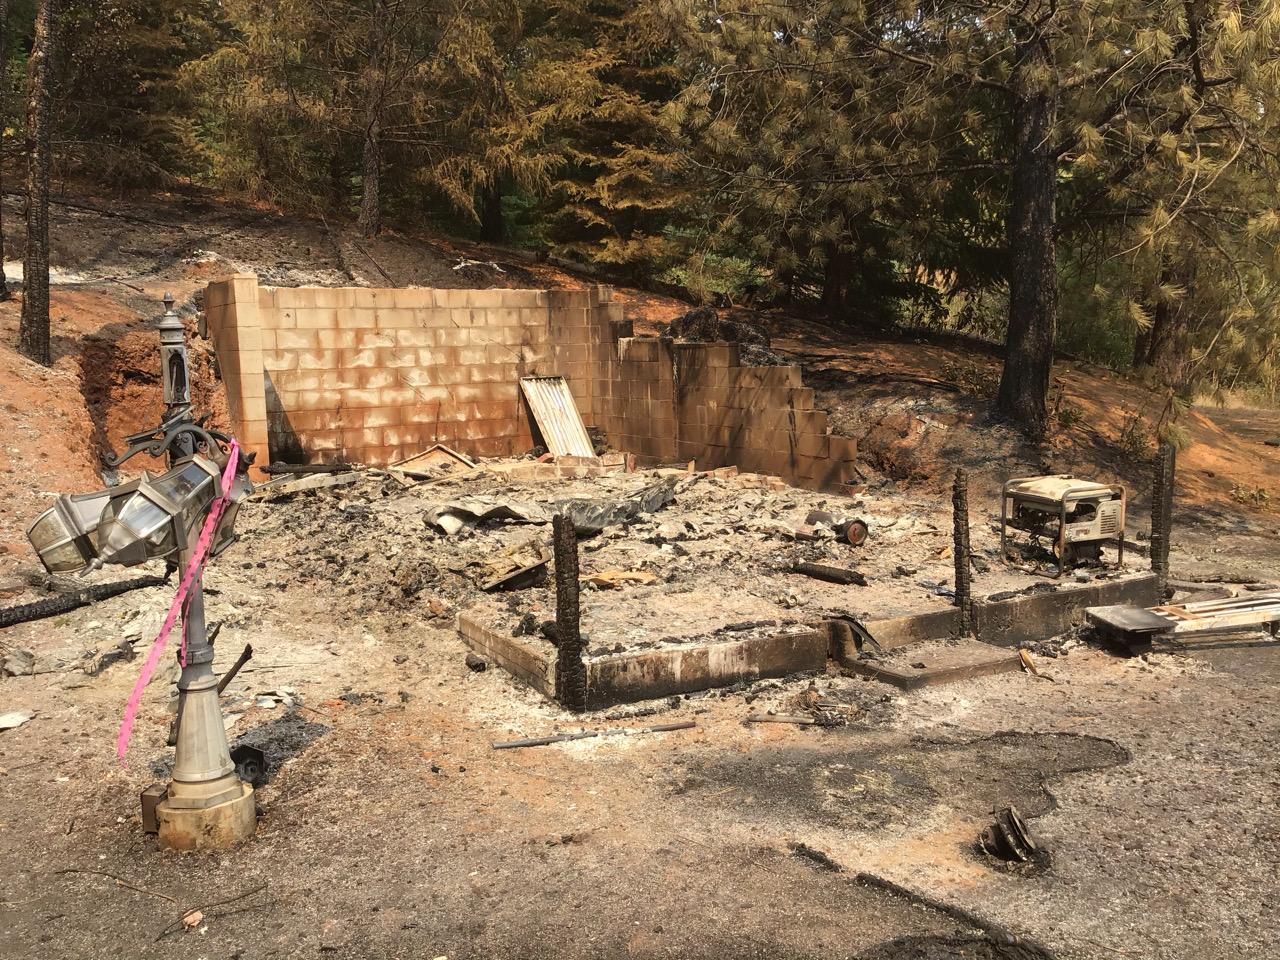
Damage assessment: destroyed